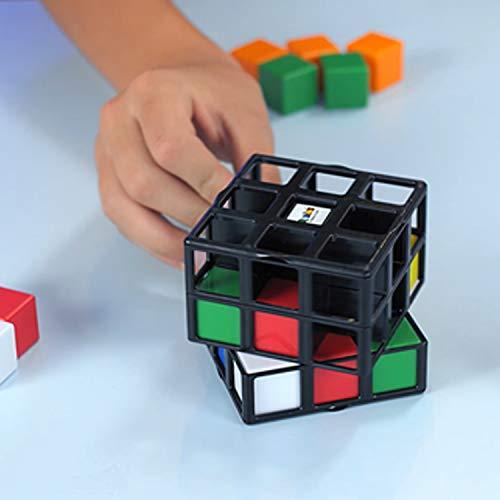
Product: Rubik's Cage Game, Head-to-Head Brain Teaser Strategy Game Based On The Rubik’S Cube for Ages 7 & Up
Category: Toys & Games | Puzzles | Brain Teasers
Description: Rubik's cage is the multi-player, multi-plane challenge sure to confound even the very best Rubik's solvers.
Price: $9.99
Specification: ProductDimensions:4x4x6inches|ItemWeight:11ounces|ShippingWeight:11ounces(Viewshippingratesandpolicies)|ASIN:B07QNZVF8J|Itemmodelnumber:01818|Manufacturerrecommendedage:7yearsandup